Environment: real
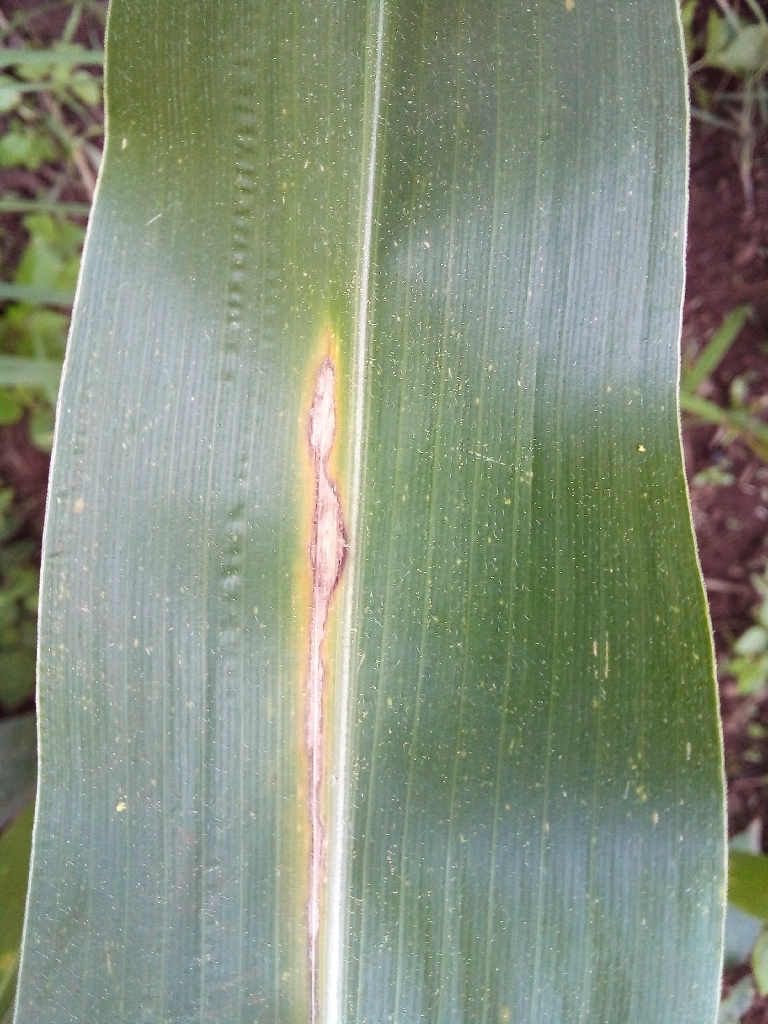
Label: northern_corn_leaf_blight